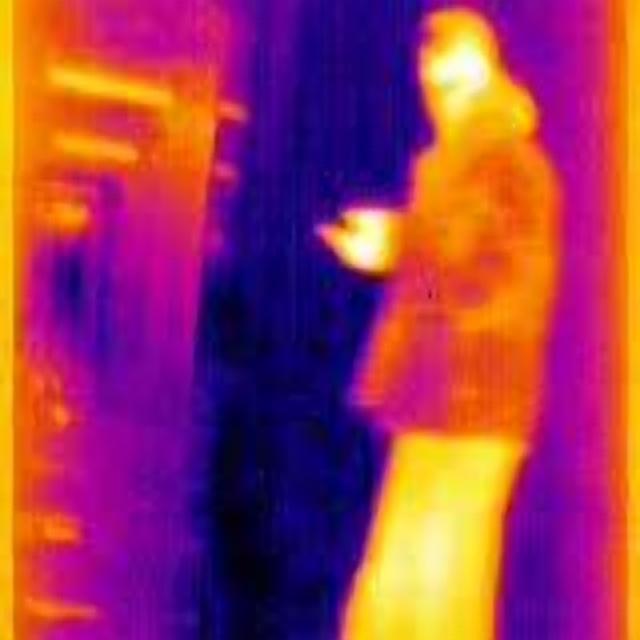
Detected objects:
label: person